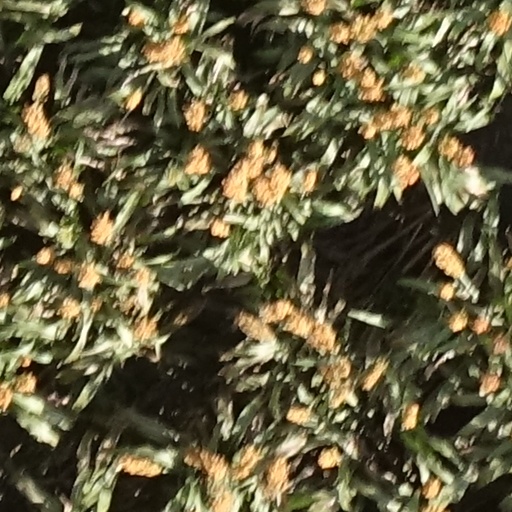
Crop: sorghum